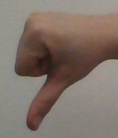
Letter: waw